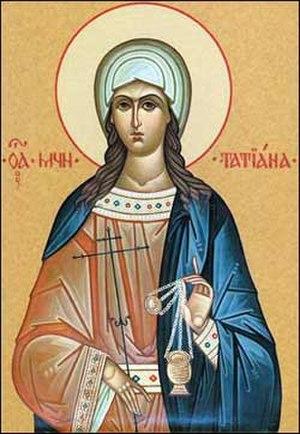
Sainte Tatiana de Rome est une martyre chrétienne du IIIᵉ siècle sous le règne de l'empereur Sévère Alexandre.